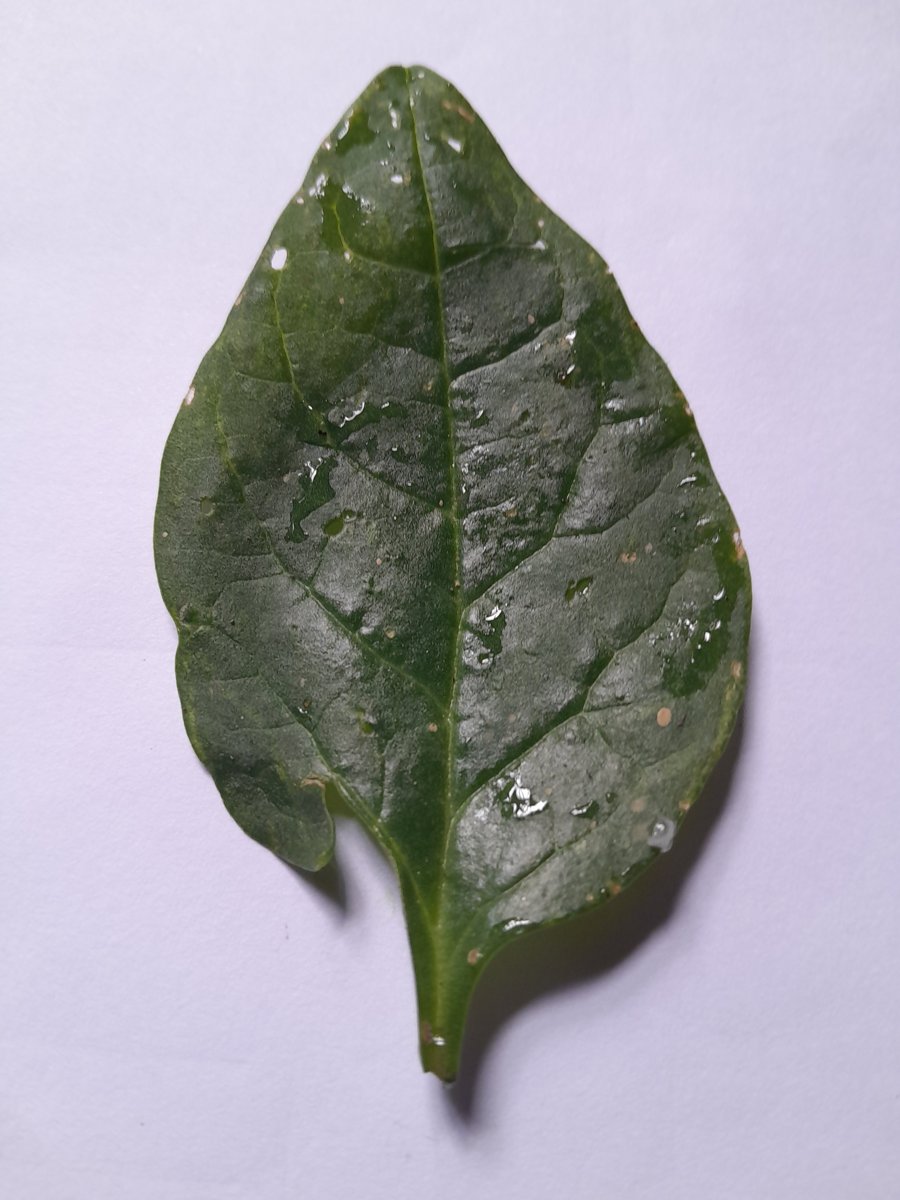
Label: Pest-Damage